Venkatesh Maha

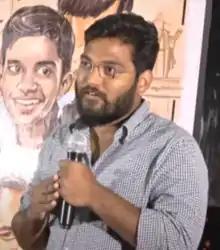
Maha at "C/o Kancharapalem" success meet in 2018

Venkatesh Maha is an Indian film director, screenwriter and actor who works in Telugu cinema. He's known for directing films such as "C/o Kancharapalem" (2018) and "Uma Maheswara Ugra Roopasya" (2020).